The Crypt (Kings Island)

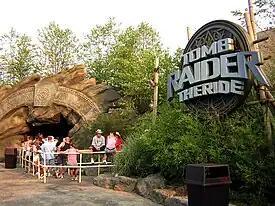
The entrance and queue line when it was known as Tomb Raider: The Ride

In the attraction's "Tomb Raider: The Ride" incarnation, the attraction's entry plaza featured a special edition Land Rover Defender parked by the ride's entrance to represent Lara Croft's presence at the site. Atmospheric music (some sampling the ) played throughout the plaza and into the queue. Upon entering the building, guests found themselves walking on catwalks over artifacts and rubble while passing under ceilings supported by a seemingly temporary bamboo structure. A large antechamber, featuring large stone monkey warrior statues from the film, sectioned off one cycle's worth of guests into three rows. As the ride's original score intensified, ancient gears could be heard tumbling into place as a light aligned to illuminate the Triangle of Light featured on the elaborately carved door located in front of riders. Once the light is aligned, the door began to slide open with accompanying sound and fog effects, allowing guests to enter the pre-show room. Once in the pre-show area, the door would slide closed.